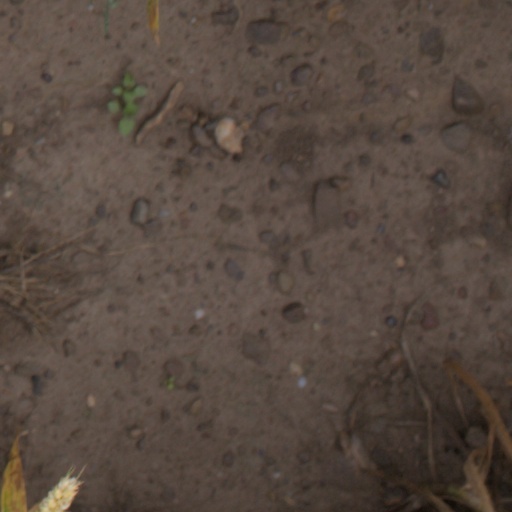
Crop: wheat